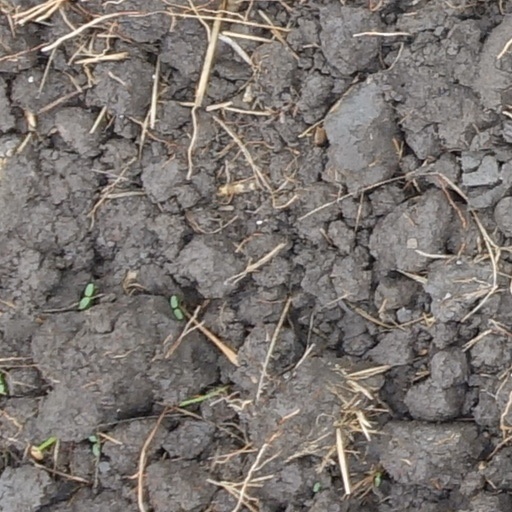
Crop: wheat